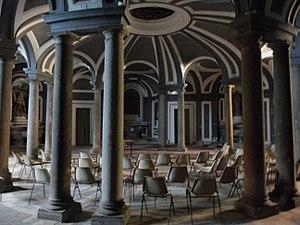
La basilique de la Sainte Annonciation Majeure est une basilique mineure située dans la ville de Naples dans le quartier de Pendino.